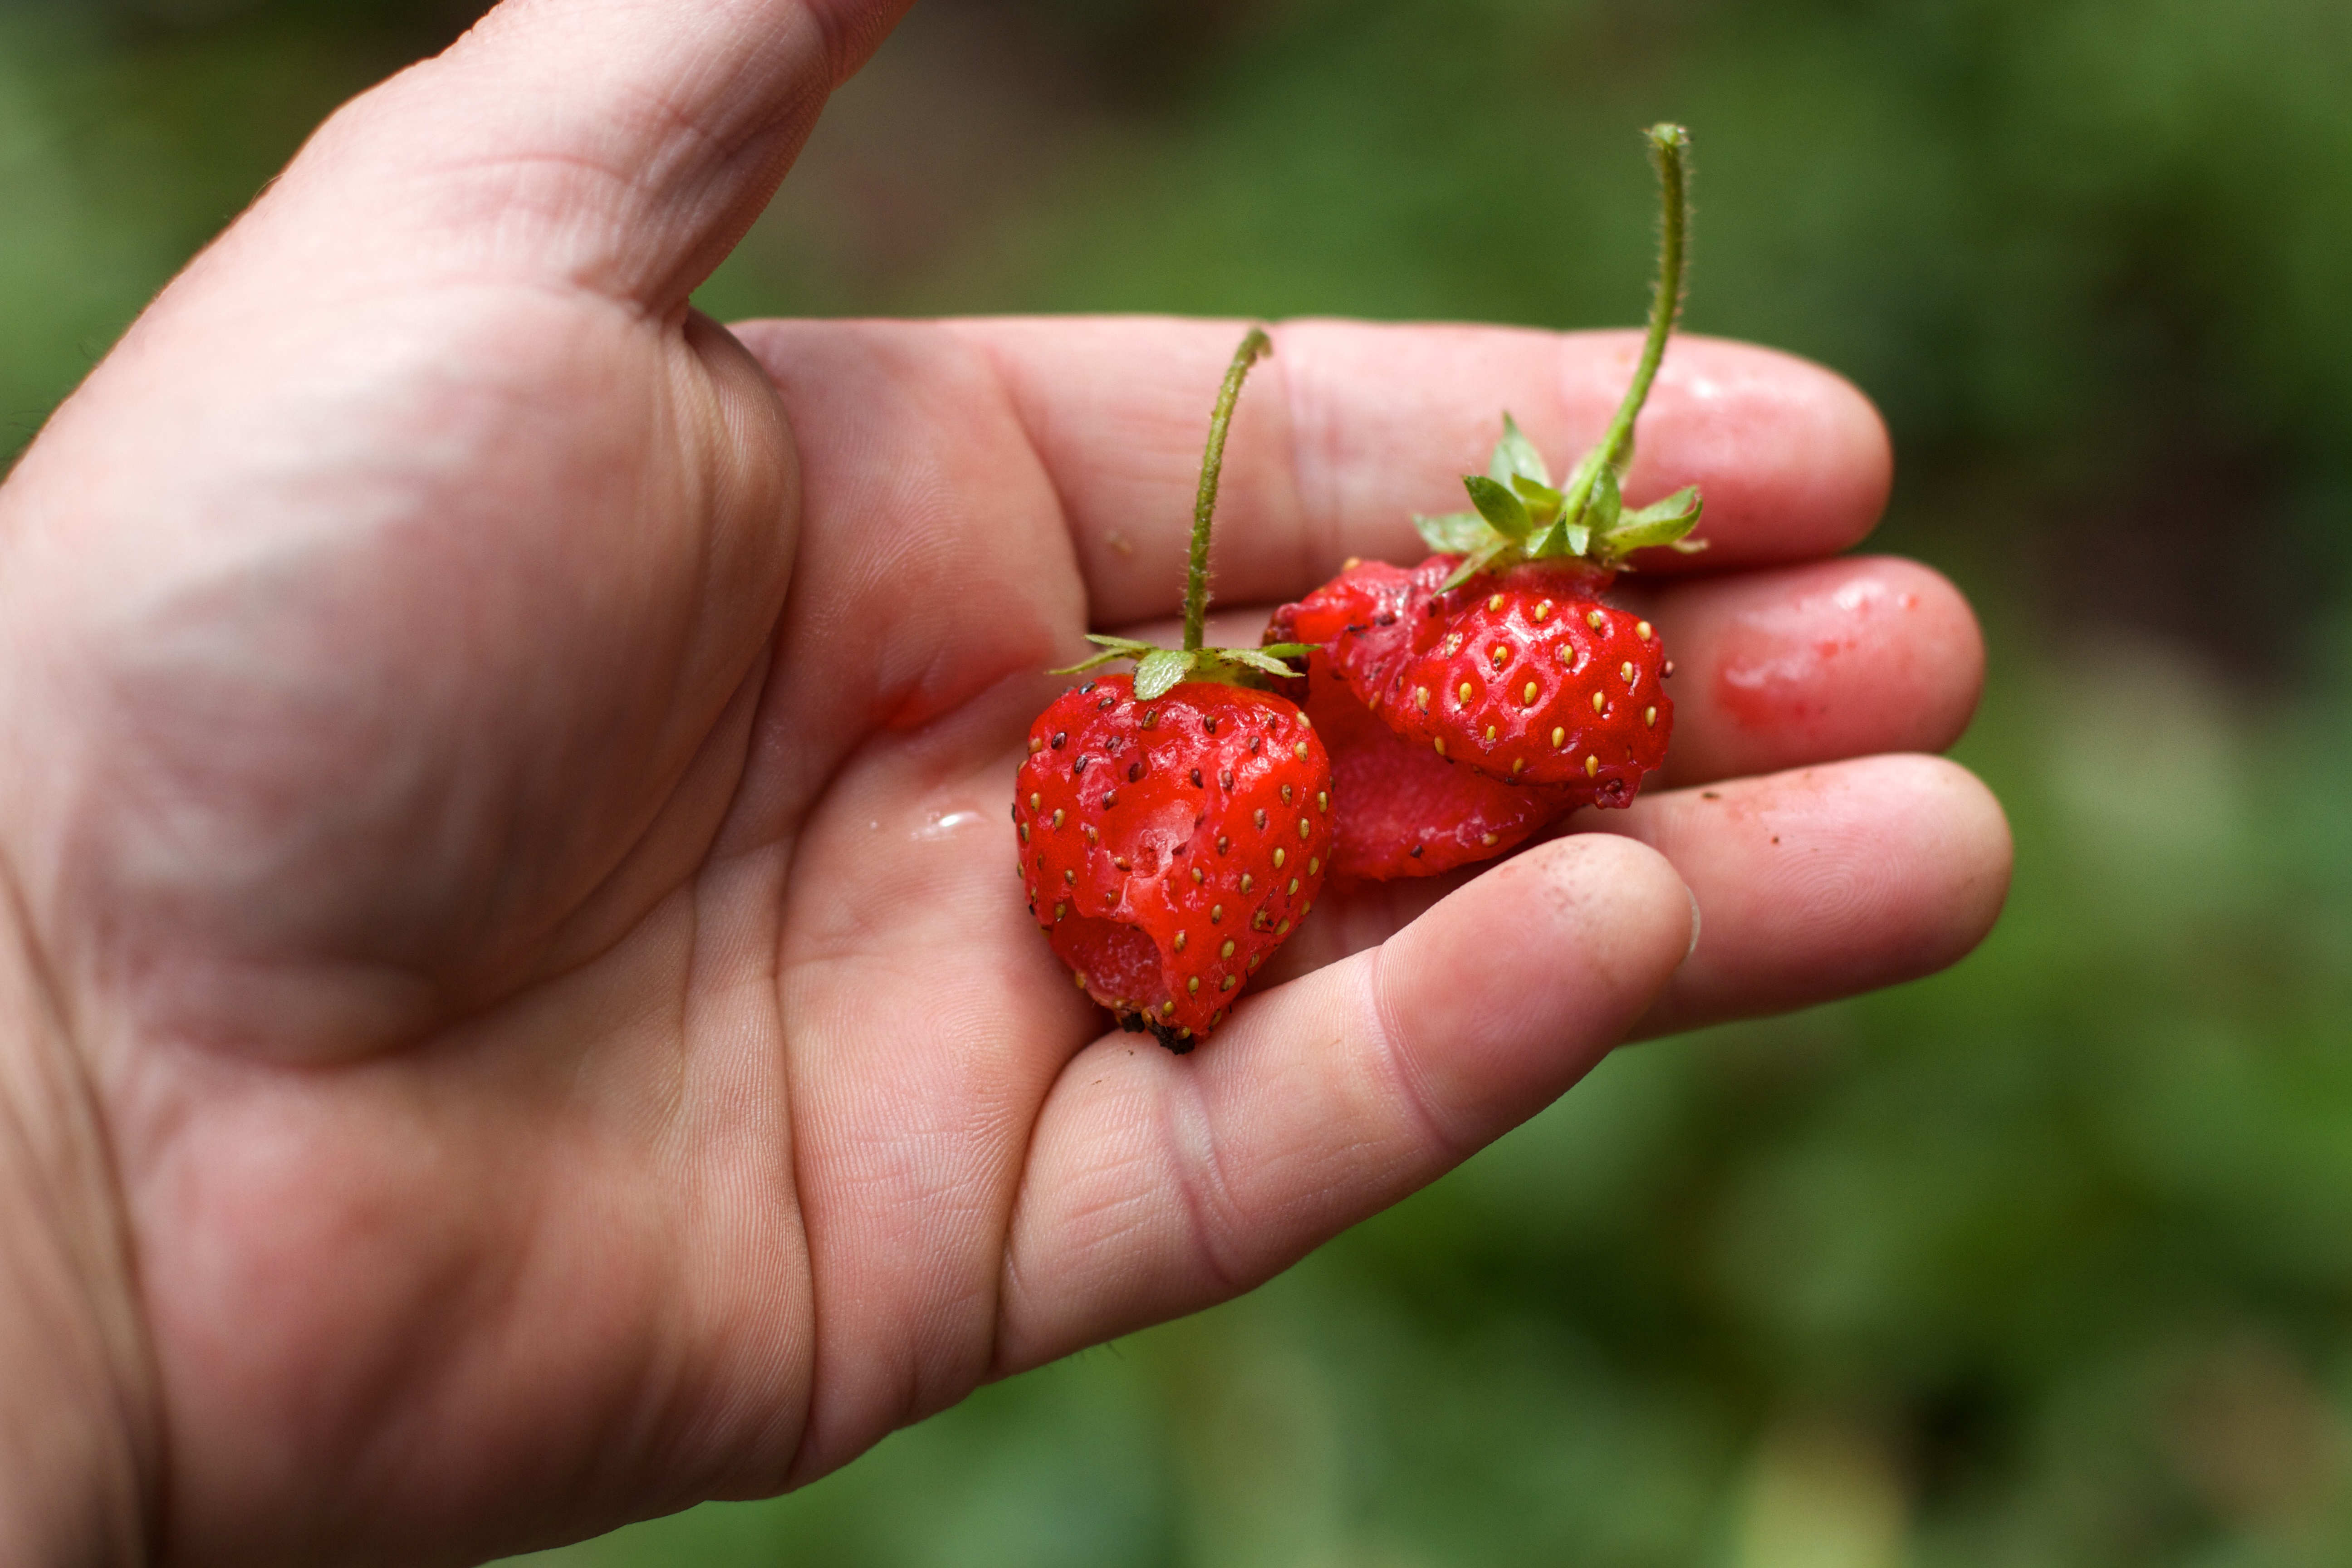
plant, fruit, berry, flower, food, produce, strawberry, strawberries, macro photography, flowering plant, land plant